Zerifa Wahid

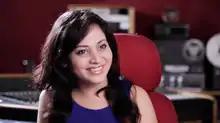
Wahid at TeachAids recording session in 2013

Zerifa Wahid started her acting career as a child actor by making her debut in the Assamese feature film "Abhimaan" in 1990. Alongside her brilliant academic career, she managed to continue with her passion for acting and worked as a leading heroine in numerous Assamese feature films, television serials, video films, music albums and TV commercials. Wahid has branched out in many sectors of social works, film and theatre productions. She is the Ambassador for Assam Autism Foundation and Special Olympics Bharat (Assam Chapter). She also endorses the IT brand Datamation.